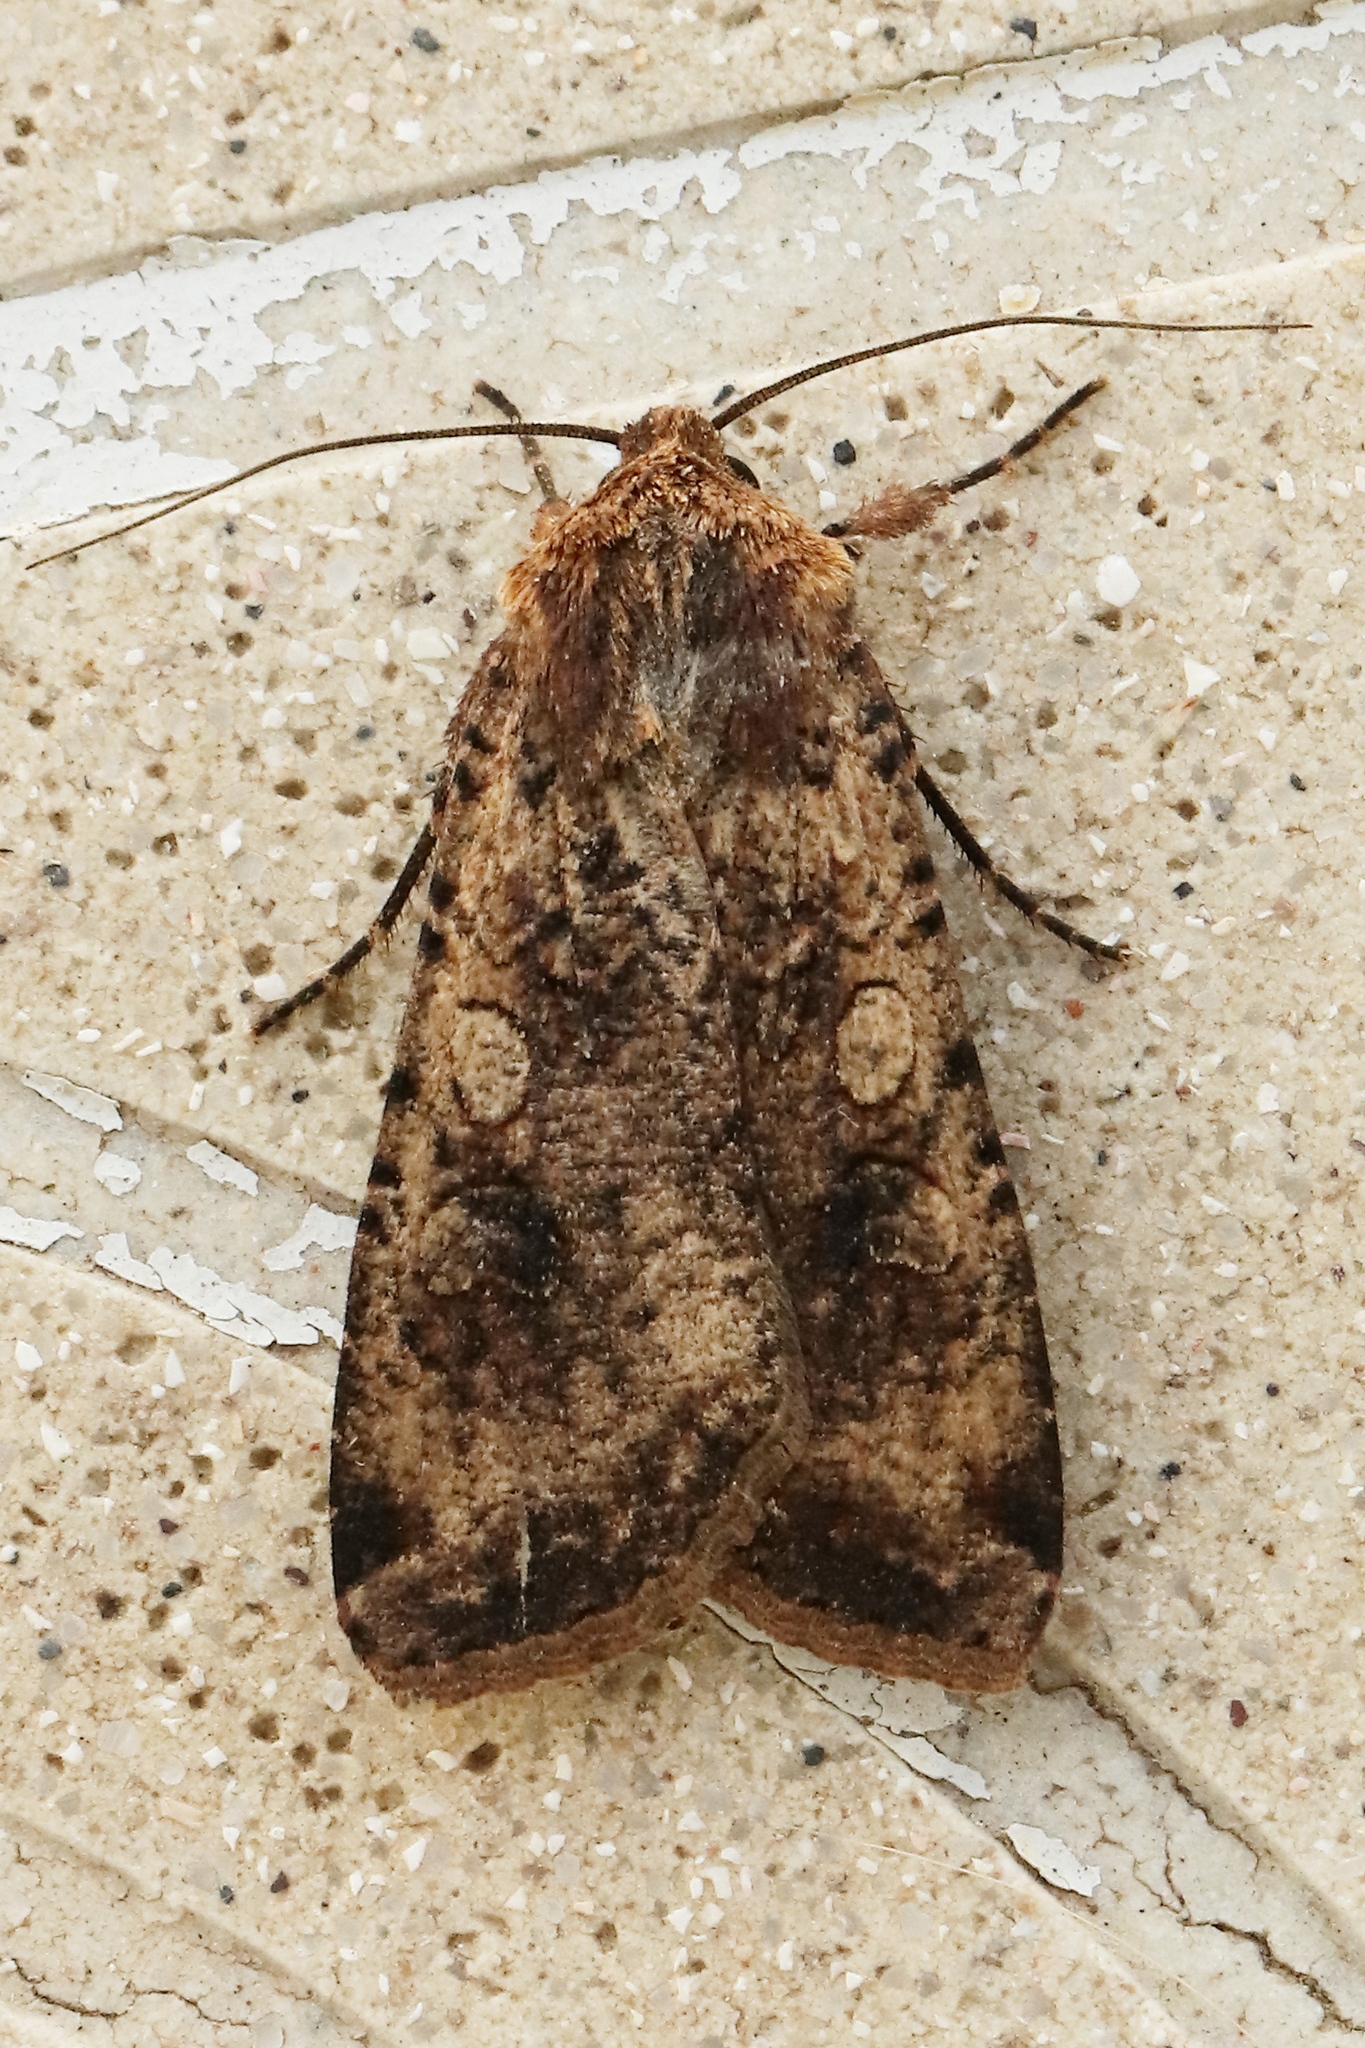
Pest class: cutworms